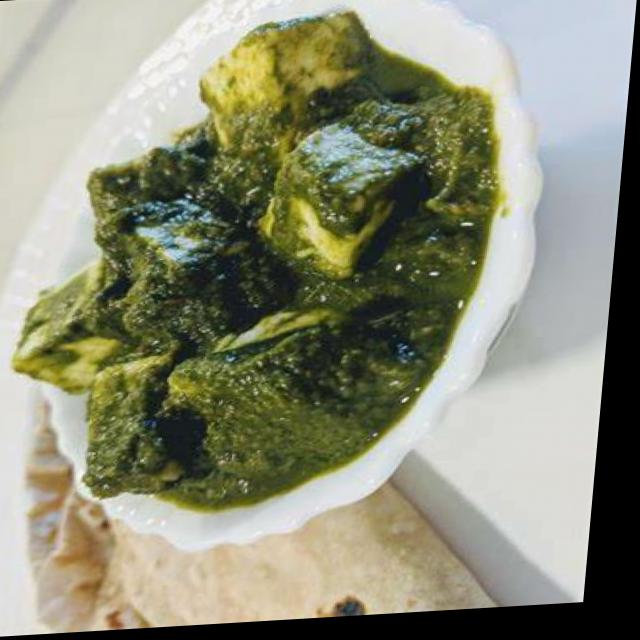
Dish: palak_paneer